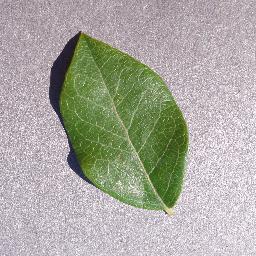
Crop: blueberry
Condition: healthy